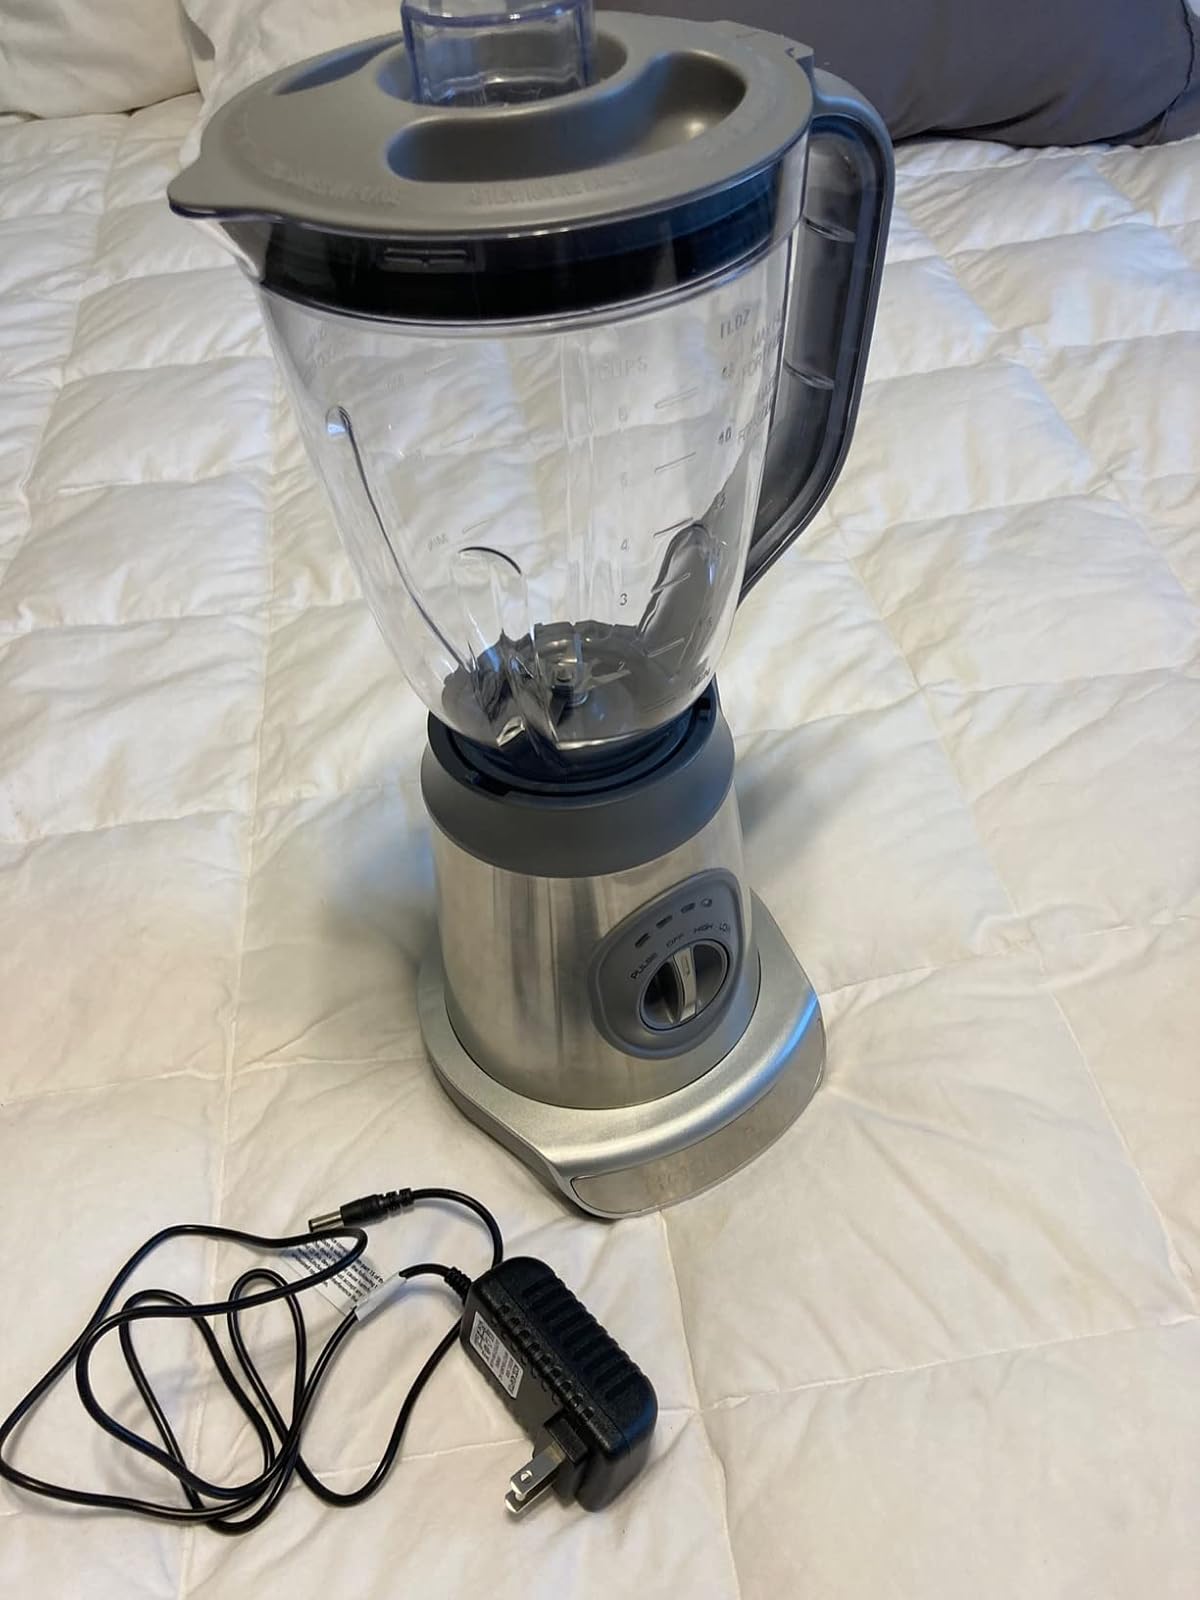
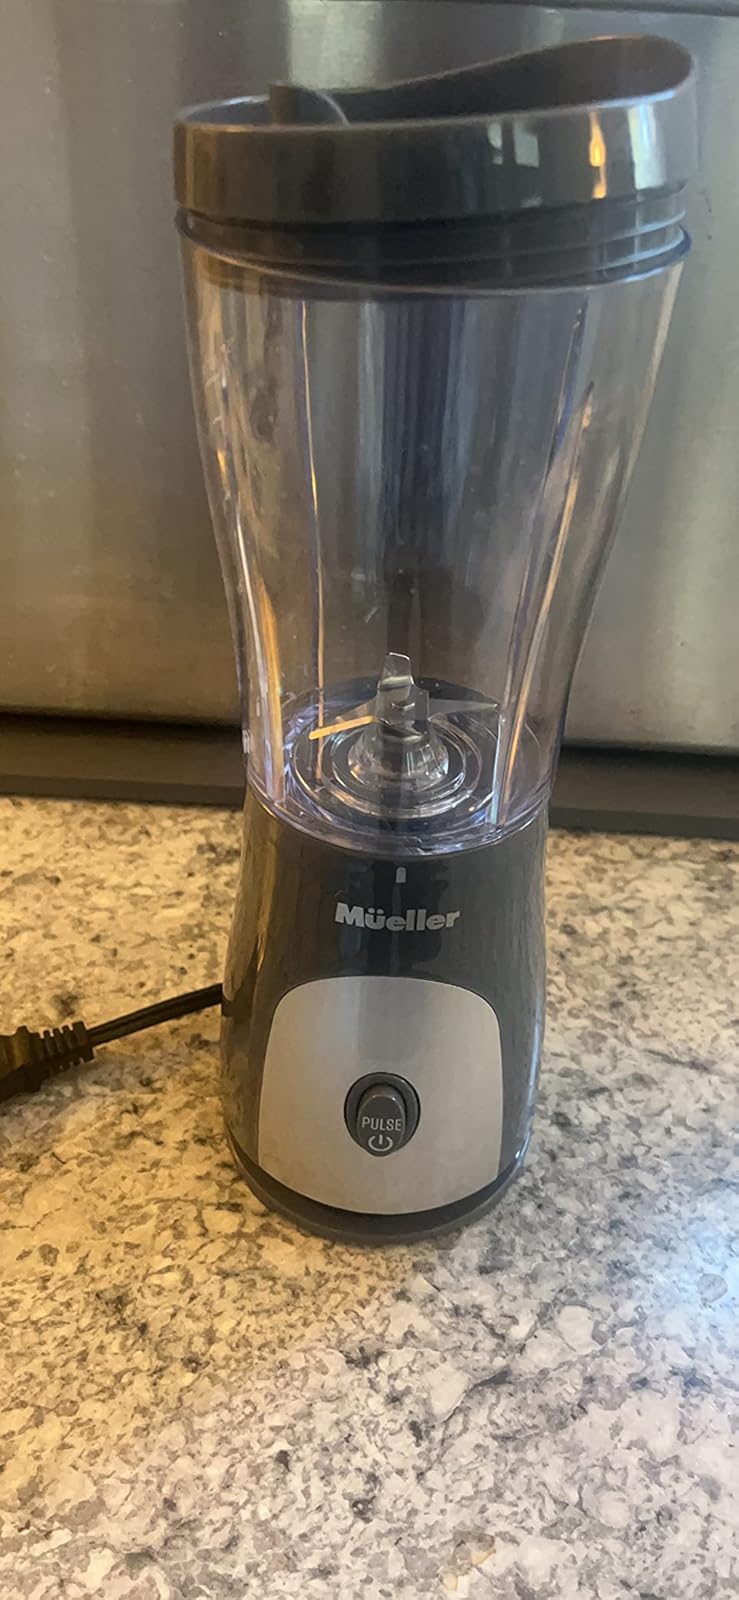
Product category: items_blender
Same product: no